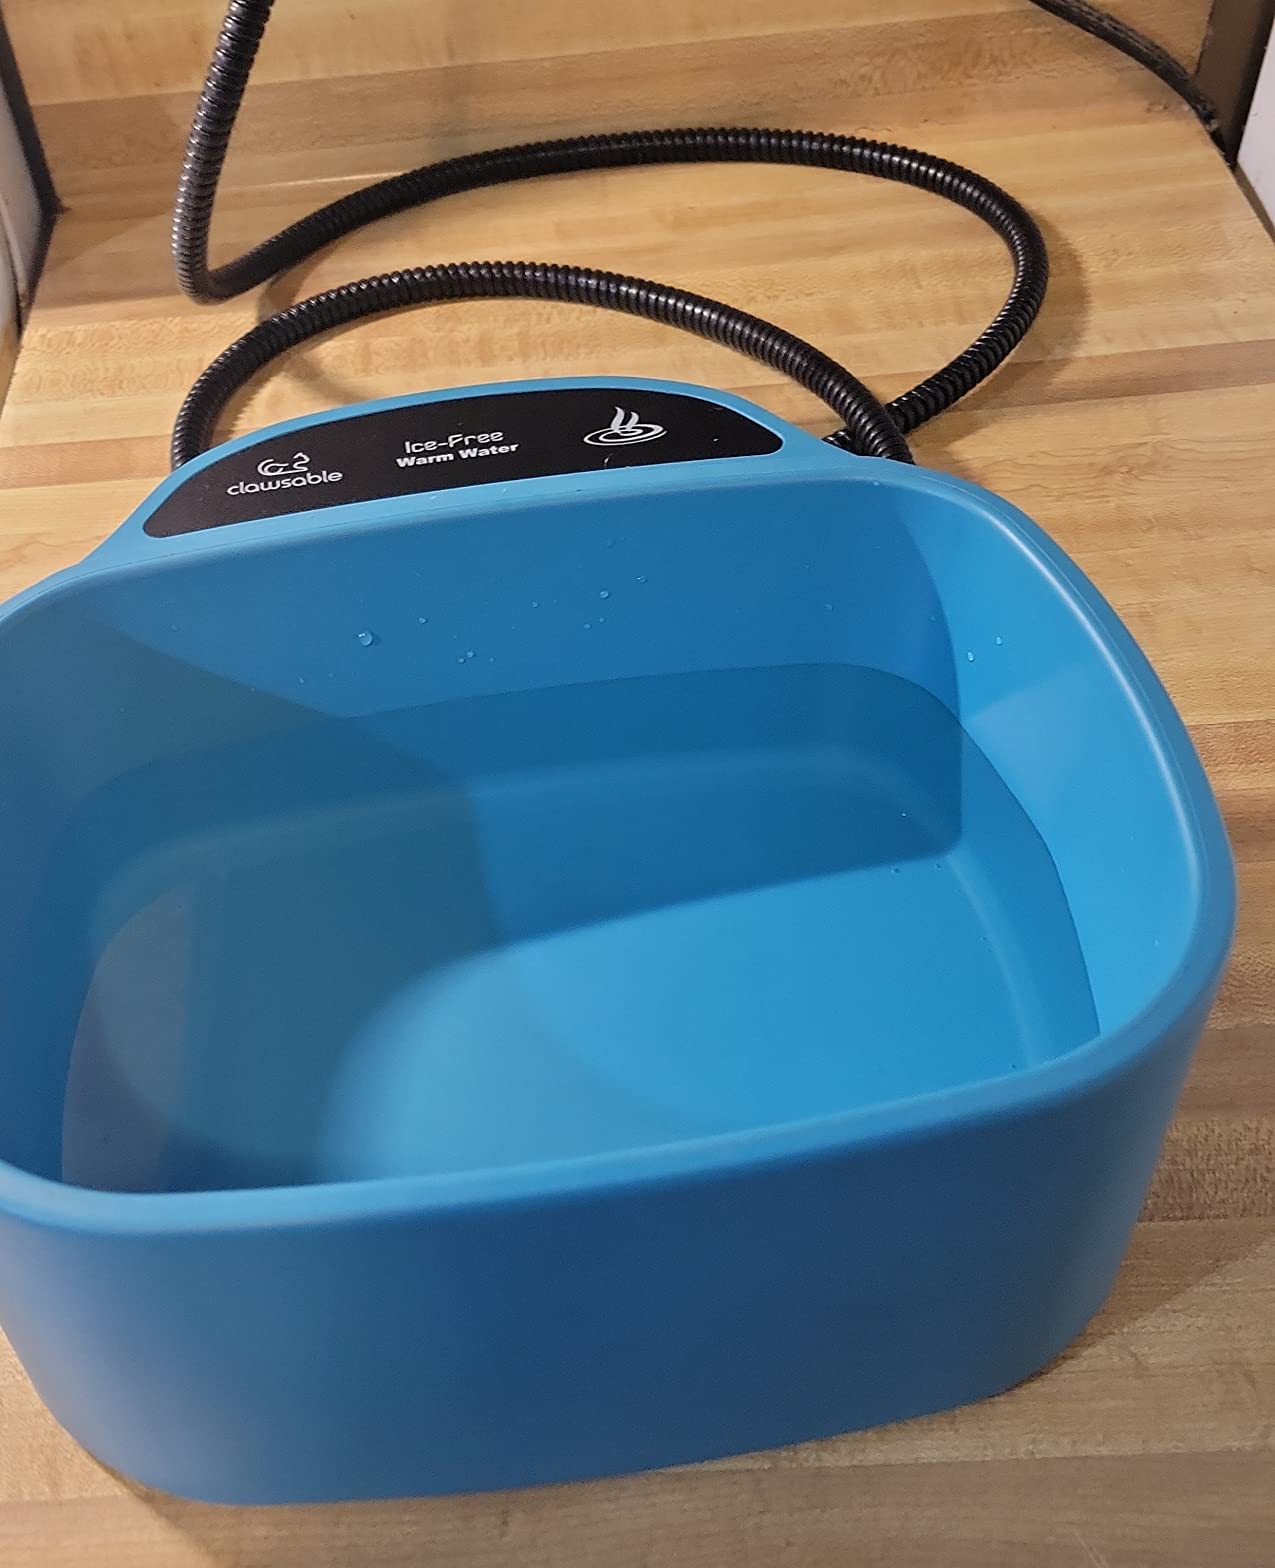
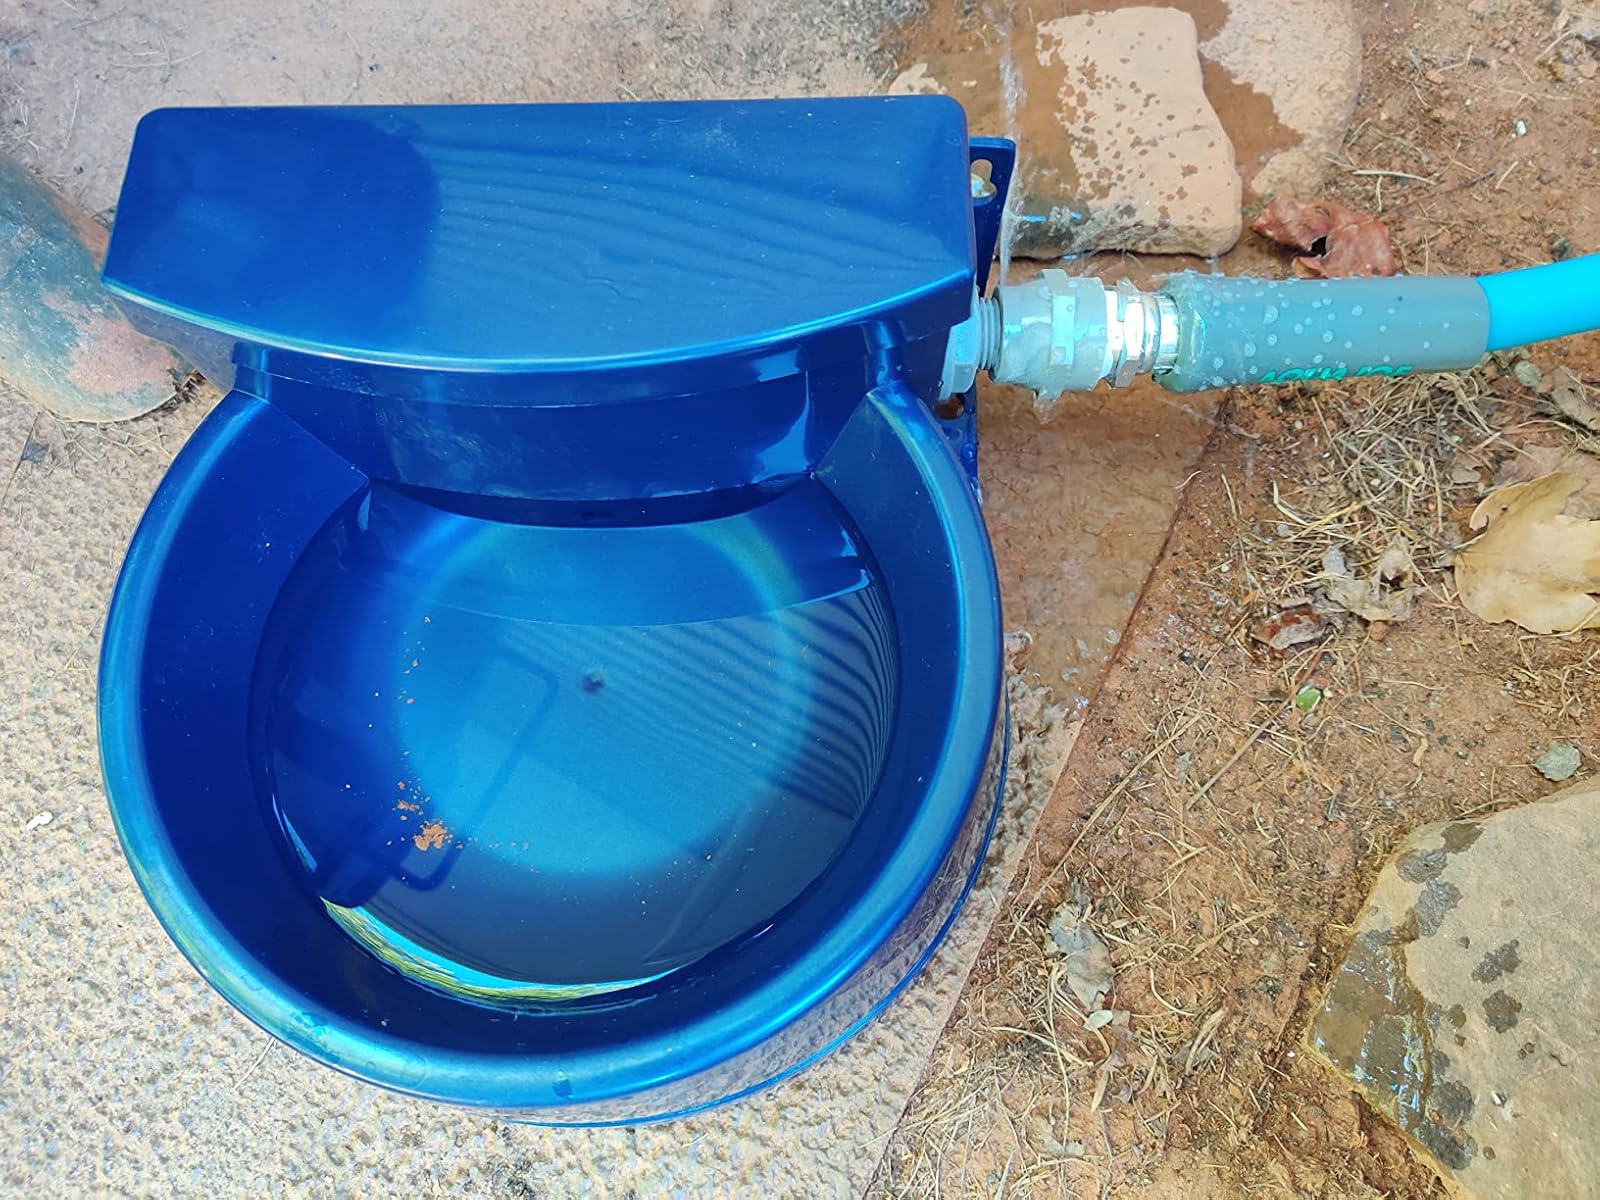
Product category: items_bowl
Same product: no